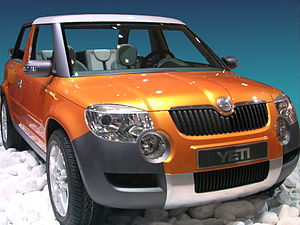
Škoda Yeti / Sikkerhed
Škoda Yeti er en kompakt SUV fra bilmærket Škoda. Den serieproducerede udgave blev præsenteret på Geneve Motor Show i år 2009 og kom på markedet i august samme år. Bilen bygges i Kvasiny i Tjekkiet.